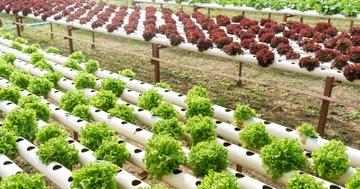
Hiki ni kifaa spesheli ambacho kimetobolewa mashimo.Mimea kama mboga yamepandwa pale.Huu ni ukulima wa kisasa ambayo hauhitaji mchanga.Maji pekee hutumika.Mbinu hii inaweza kutumika sanasana mjini kwa sababu haihitaji nafasi kubwa.